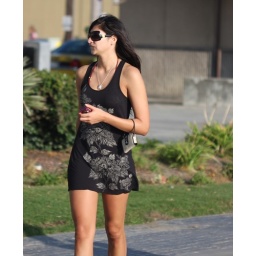
Girl in black dress